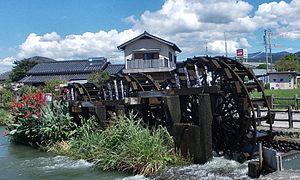
Asakura est une ville située dans la préfecture de Fukuoka, sur l'île de Kyūshū, au Japon.